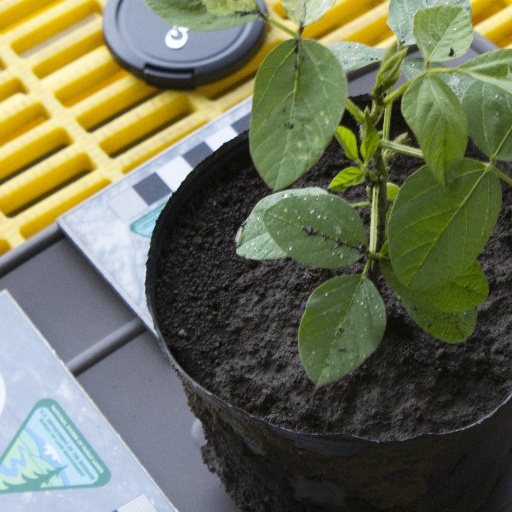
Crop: soybean